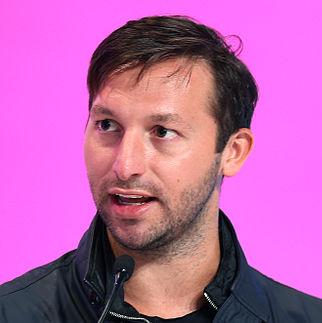
Age: 29